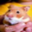
Label: hamster